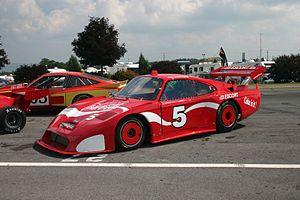
Robert Macomber "Bob" Akin, III, né le 6 mars 1936 à North Tarrytown NY. et décédé le 29 avril 2002 sur le circuit de Road Atlanta à 66 ans, est un pilote automobile américain sur circuits à bord de voitures de sport type Grand Tourisme essentiellement. Il fut aussi journaliste sportif, commentateur télévisé, et un homme d'affaires avisé.